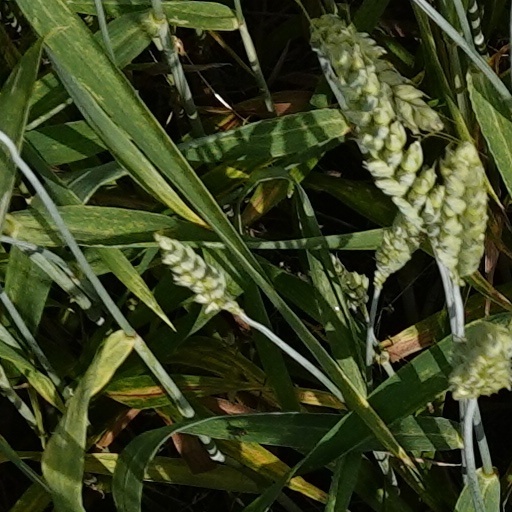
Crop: wheat